Sotetsu 8000 series

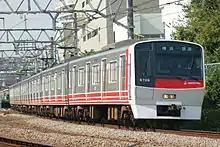
Set 8706 in original livery in October 2008

A total of 130 cars were built between 1990 and 2000 by Hitachi in Yamaguchi Prefecture. They replaced many of the aging 6000 series and new 6000 series sets.